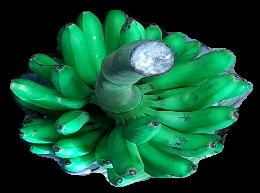
Variety: rasbale
Grade: grade1